Kigali

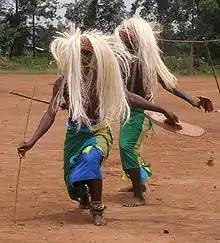
Photograph depicting two male dancers with straw wigs, neck garments, spears, and sticks

Kigali was not historically the hub of Rwanda's cultural heritage. For example, the country's traditional dance, a choreographed routine consisting of three components, originated in the royal court at Nyanza. However, the capital is now home to many groups which perform the dance including the LEAF community arts troupe, whose founding members were eighteen homeless orphaned children, and "Indatirwabahizi", a cultural troupe affiliated with the city government. Drums are of great importance in traditional Rwandan music; the royal drummers enjoyed high status within the court of the "mwami". Drummers play together in groups of varying sizes, usually between seven and nine in number. Traditional music and songs are performed in venues across the city by acts such as the Gakondo Group led by Massamba Intore.